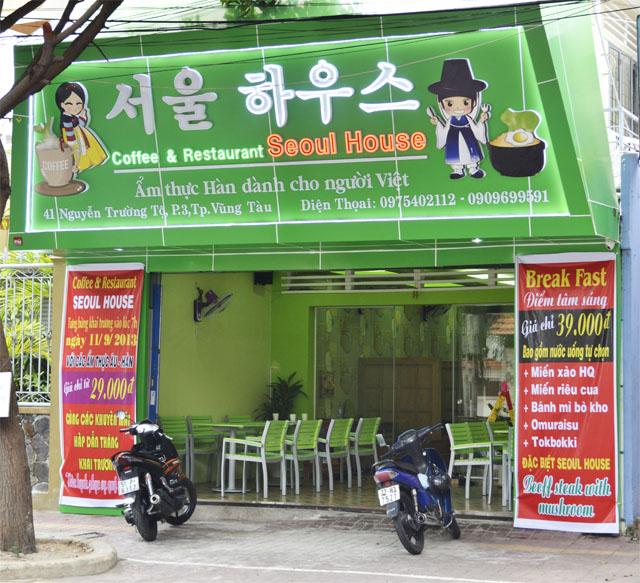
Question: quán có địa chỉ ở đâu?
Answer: quán có địa chỉ số 41 nguyễn trường tộ, phường 3, thành phố vũng tàu